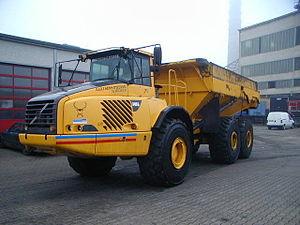
Tombereau désigne des engins de transport et manutention et dont l'utilisation est ancienne. Il peut concerner :
Le Volvo A40 est le plus gros des tombereaux Volvo.